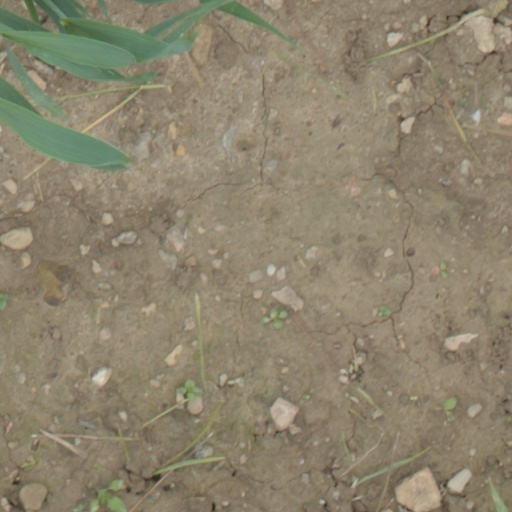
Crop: wheat